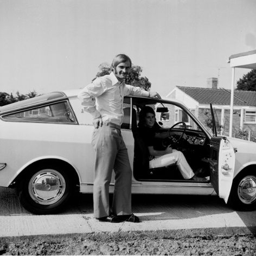
football player with his wife in the family car .